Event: Nepal Earthquake
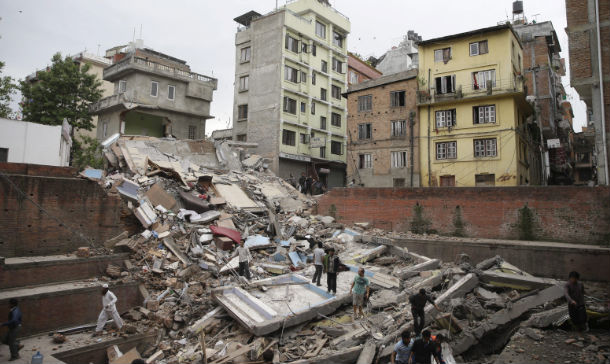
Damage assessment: damage